Question: Please indicate a possible affordance area of cup that can be used for drinking
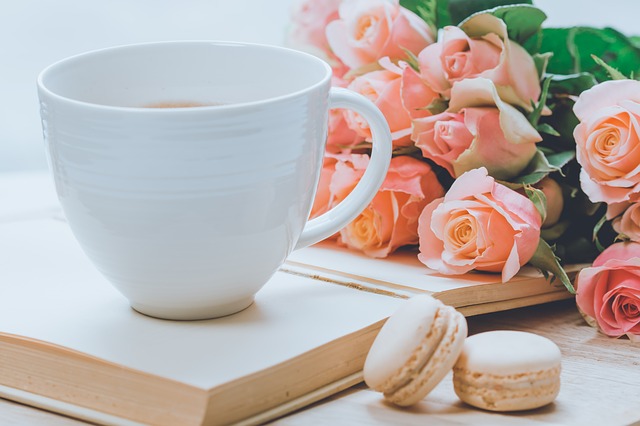
Answer: [32.5, 40, 332.5, 176]